2000 Summer Olympics opening ceremony

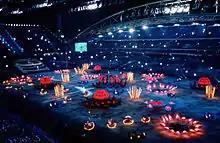
The Nature segment

The Fire and Nature segment showcased the Australian outback, wildlife and flora. The Fire and Nature segment showcased the Australian outback, and their unique wildlife and flora. It began with various fire performers (jugglers, breathers) moving across the stadium field, symbolising the advance of a a series of bushfires. In the aftermath, performers representing the flora stir as the land is replenished with all types of life. The stadium field is now filled with performers dressed in costumes representing various flowers including Australia's distinctive wild flowers such as the Golden Wattle (Australia's national flower), the Waratah (State flower of New South Wales), the Sturt's Desert Pea, Water Lilies and Eucalypt flowers. The fauna, which were represented by seven large paintings by Ngemba artist Jeffrey Sammuels and were then revealed, depicting the Indigenous animal life in Australia. The flowers once more were illuminated before moving out of the stadium.